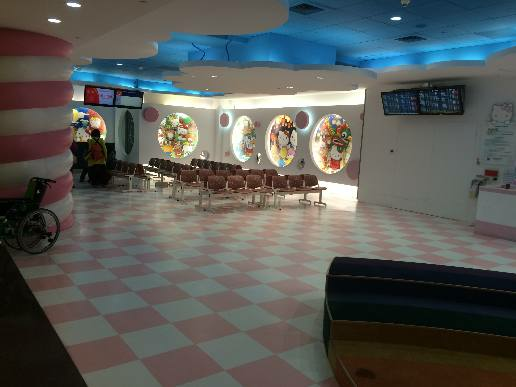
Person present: No